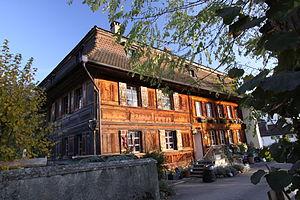
Maison Repond, Au Village 169, Villarvolard
Catherine Repond, dite Catillon est une femme fribourgeoise brûlée pour sorcellerie.
Cette liste présente les biens culturels d'importance nationale dans le canton de Fribourg. Cette liste correspond à l'édition 2009 de l'Inventaire Suisse des biens culturels d'importance nationale pour le canton de Fribourg. Il est trié par commune et inclus : 205 bâtiments séparés, 14 collections, 18 sites archéologiques et un cas particulier.
Villarvolard est une localité et une ancienne commune suisse du canton de Fribourg, située dans la commune de Corbières.